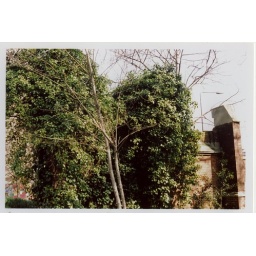
Site of the Saxon church mentioned in the Doomsday Book. A deconsecrated cemetery, and this wall -